London After Midnight (film)

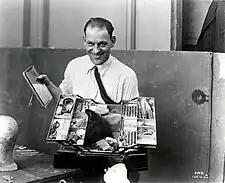
Lon Chaney showing a makeup case used in "London After Midnight"

"The New Yorker" also wrote that the "directing, acting and settings are all well up to the idea," but "it strives too hard to create effect. Mr. Browning can create pictorial terrors and Lon Chaney can get himself up in a completely repulsive manner, but both their efforts are wasted when the story makes no sense."